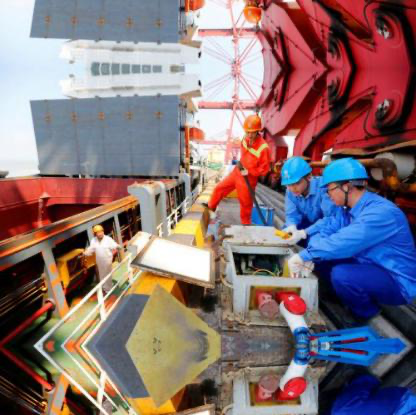
Objects in the image:
label: helmet
label: helmet
label: helmet
label: helmet
label: helmet